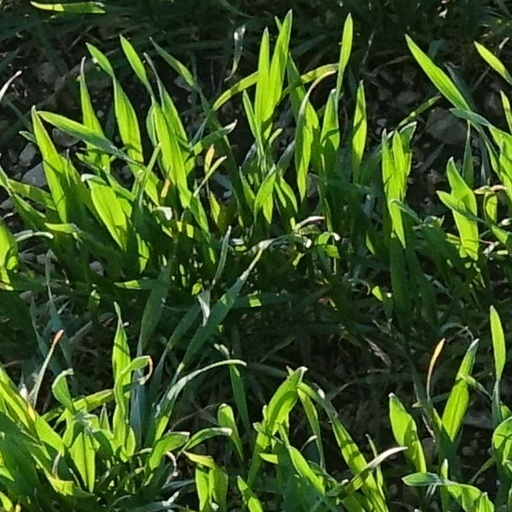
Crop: wheat